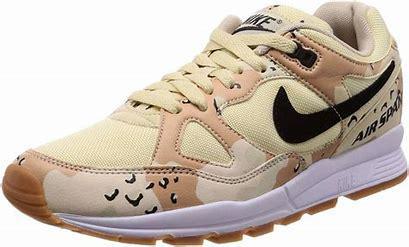
Brand: Nike
Model: Air Span Ii